Marmaduke Rawdon (antiquary)

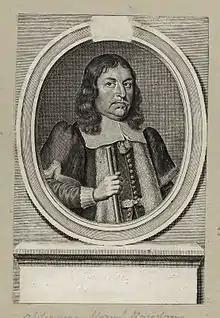
Marmaduke Rawdon

He was the youngest son of Laurence Rawdon, merchant and alderman of York, by Margery, daughter of William Barton of Cawton, Yorkshire. He was baptised in the church of St. Crux, York, on 17 March 1610, and received his education in the grammar school of St. Peter in that city. On the death of his father in 1624 he was adopted by his uncle Marmaduke Roydon, a prominent London merchant.